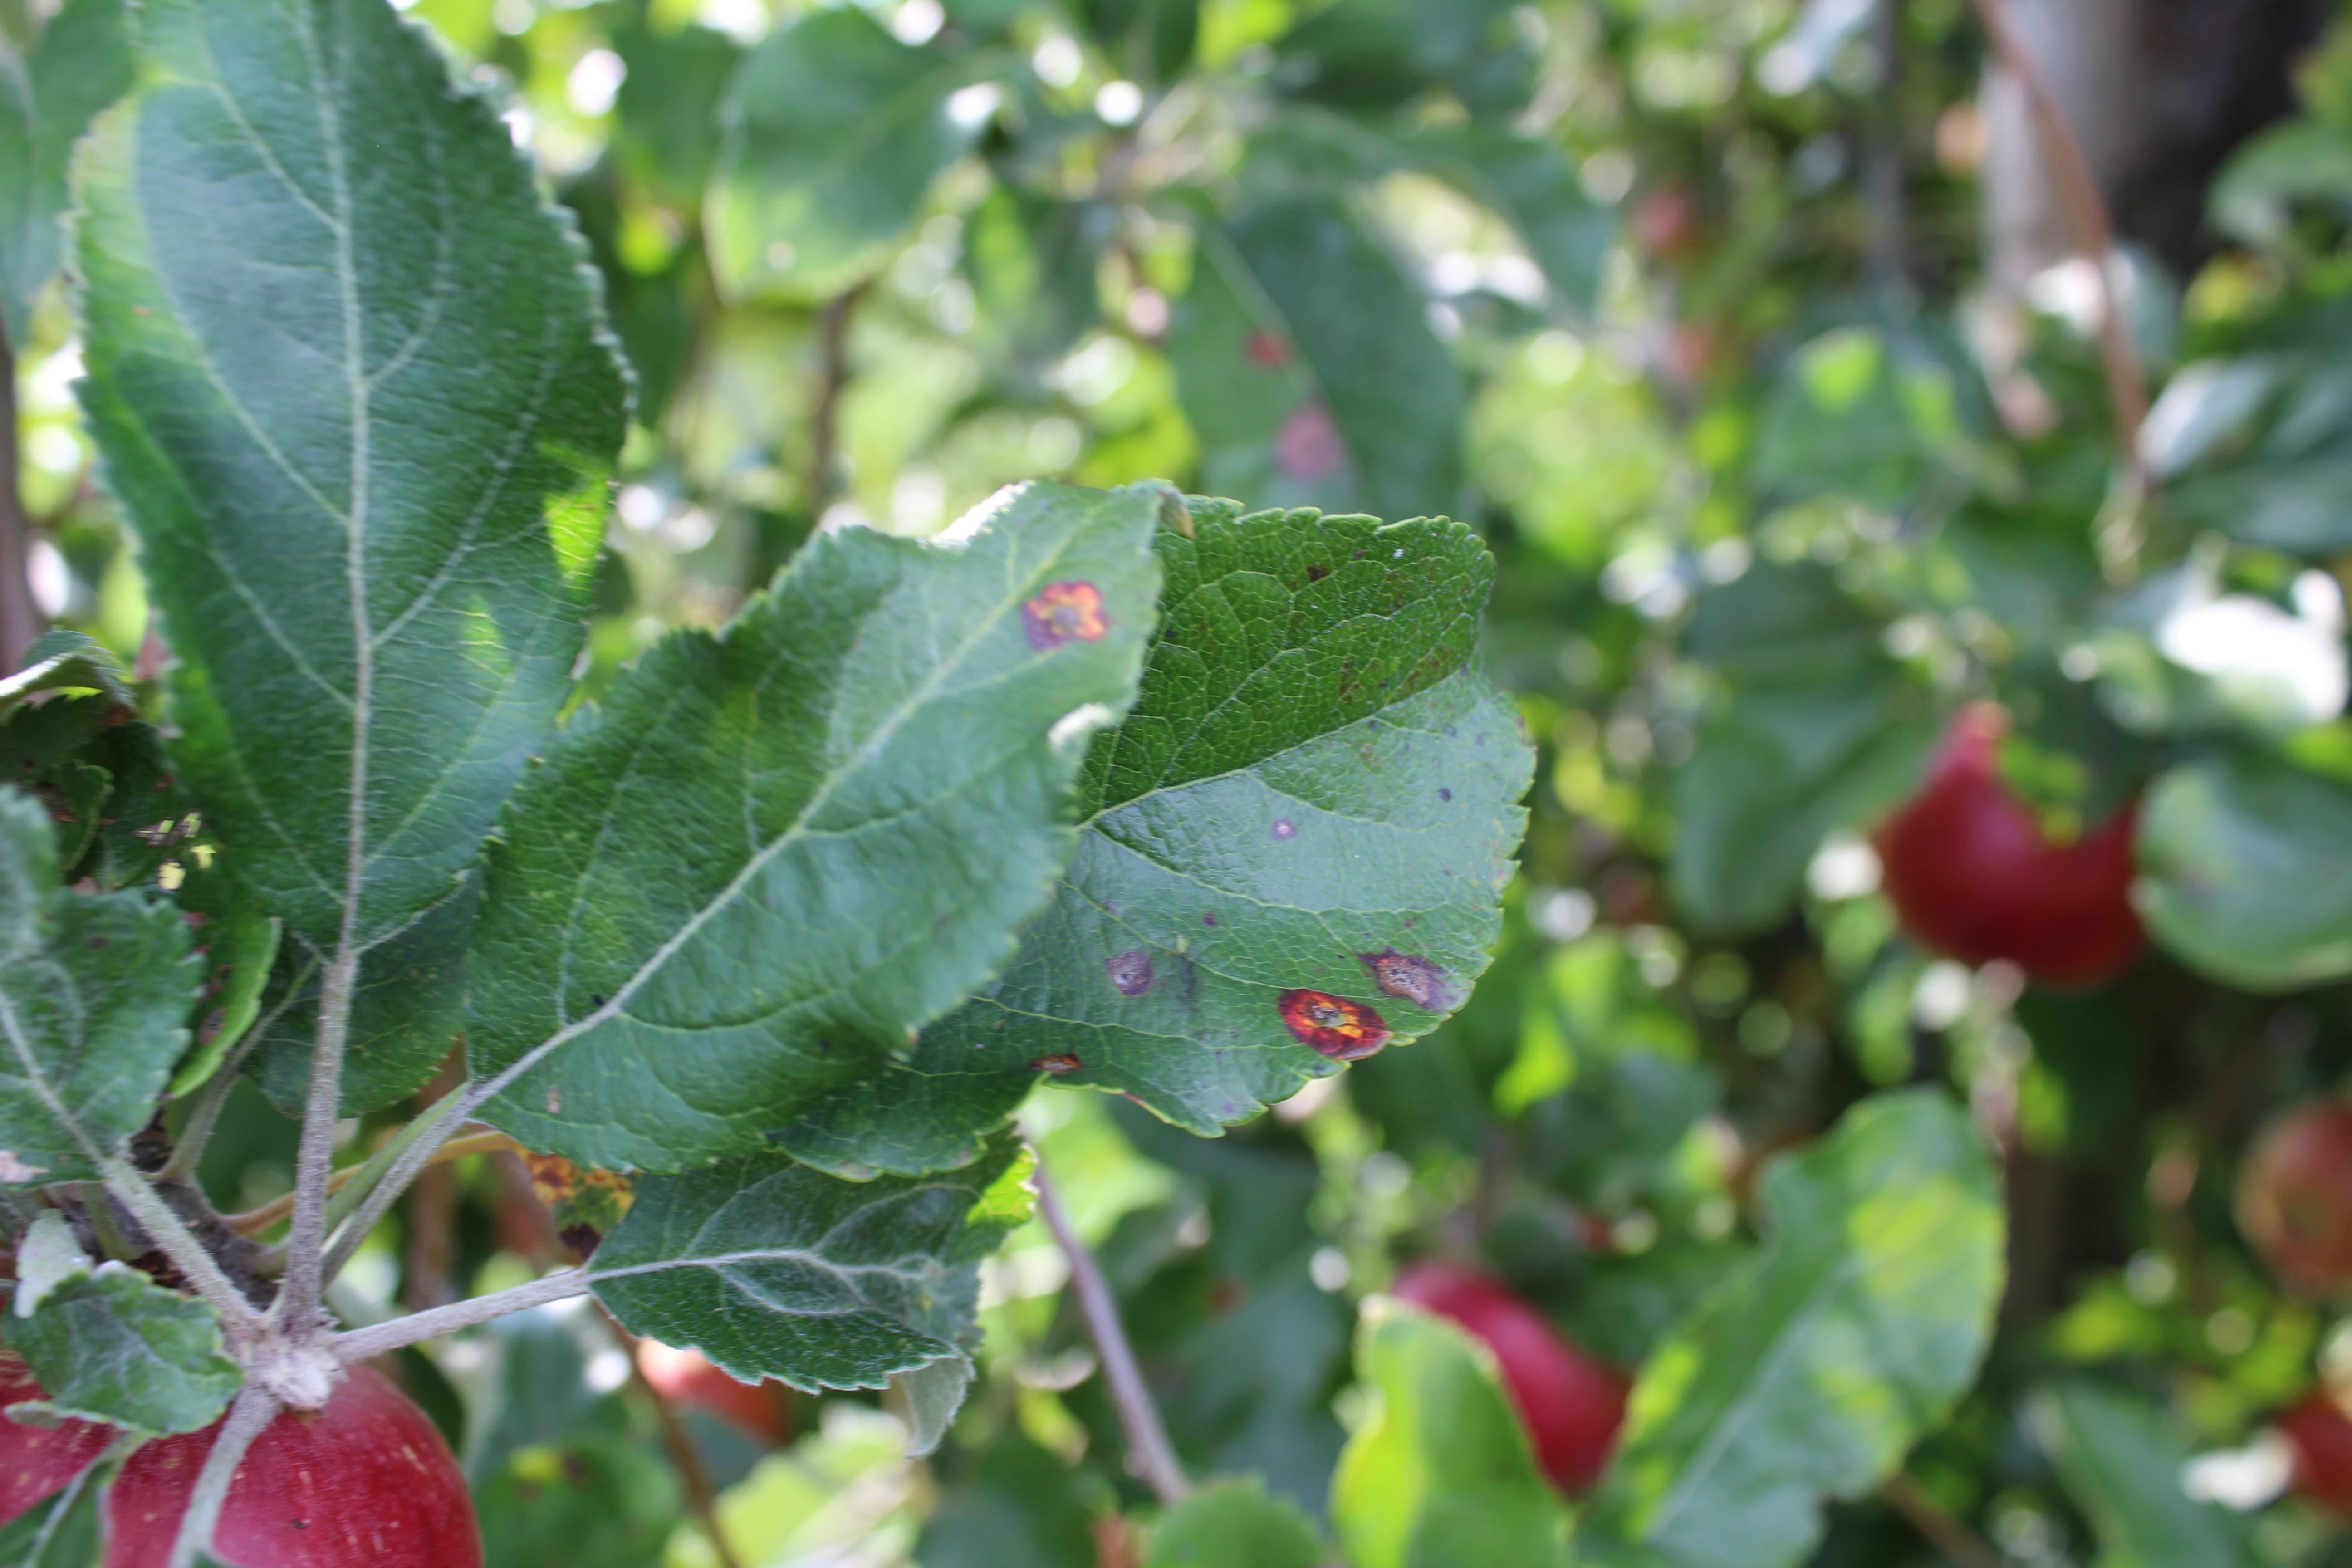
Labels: rust